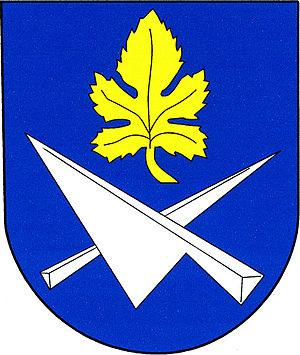
Mělčany est une commune du district de Brno-Campagne, dans la région de Moravie-du-Sud, en République tchèque. Sa population s'élevait à 482 habitants en 2017.